Stephens City, Virginia

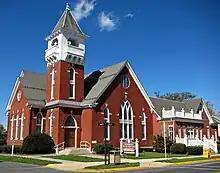
Stephens City United Methodist Church

The earliest organized religious congregation in Stephens City was a Reformed church that met in a log cabin. Lutherans began worshipping together in the town in 1770. The two congregations shared use of the log cabin beginning in 1786. Services were conducted in German until the 1820s, reflecting the heritage of the town's early founders. The log cabin was replaced in 1812 with a brick building, which was later expanded in 1851. The current Trinity Lutheran Church was built in 1906 and incorporates some of the material from the previous structure.